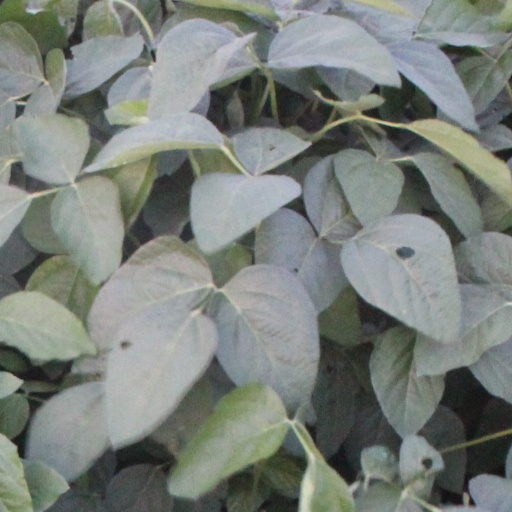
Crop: soybean